People's Artist of Azerbaijan

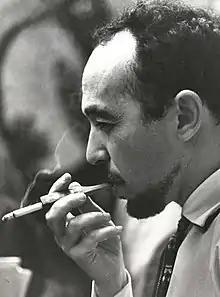
Togrul Narimanbekov, People's Artist of Azerbaijan (1967)

People's Artist of Azerbaijan is the honorary title and award granted for contribution to the development of Azerbaijani culture in the fields of visual art and painting. The People's Artists of the Azerbaijan SSR (1944–1990) was a precursor award given during the time of the Azerbaijan Soviet Socialist Republic, Soviet Union.